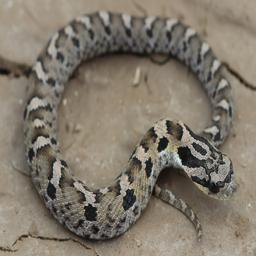
Animal: snakes